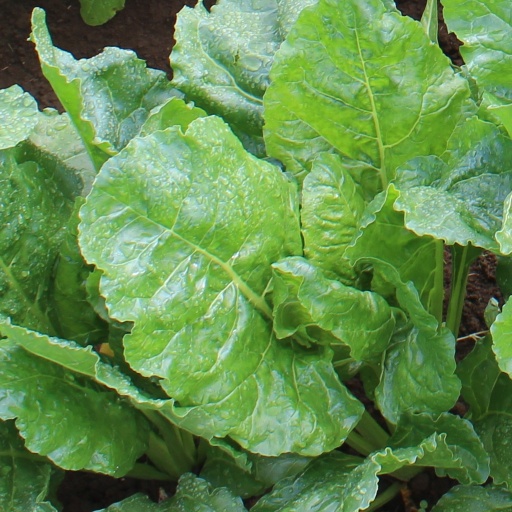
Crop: sugar beet